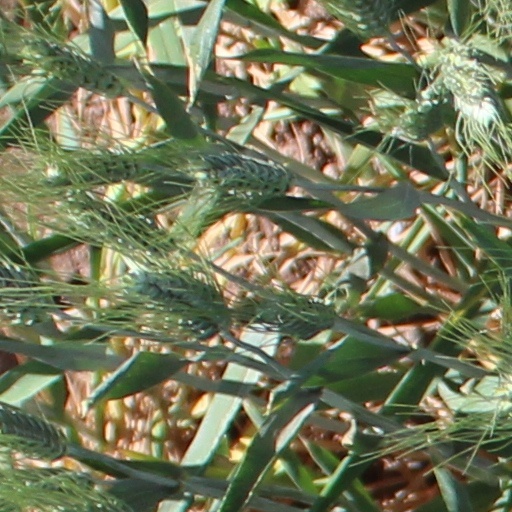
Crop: wheat